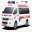
Label: ambulance